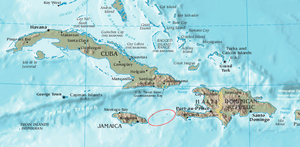
Le passage de la Jamaïque ou canal de la Jamaïque est un détroit qui sépare les îles de la Jamaïque et d'Hispaniola.